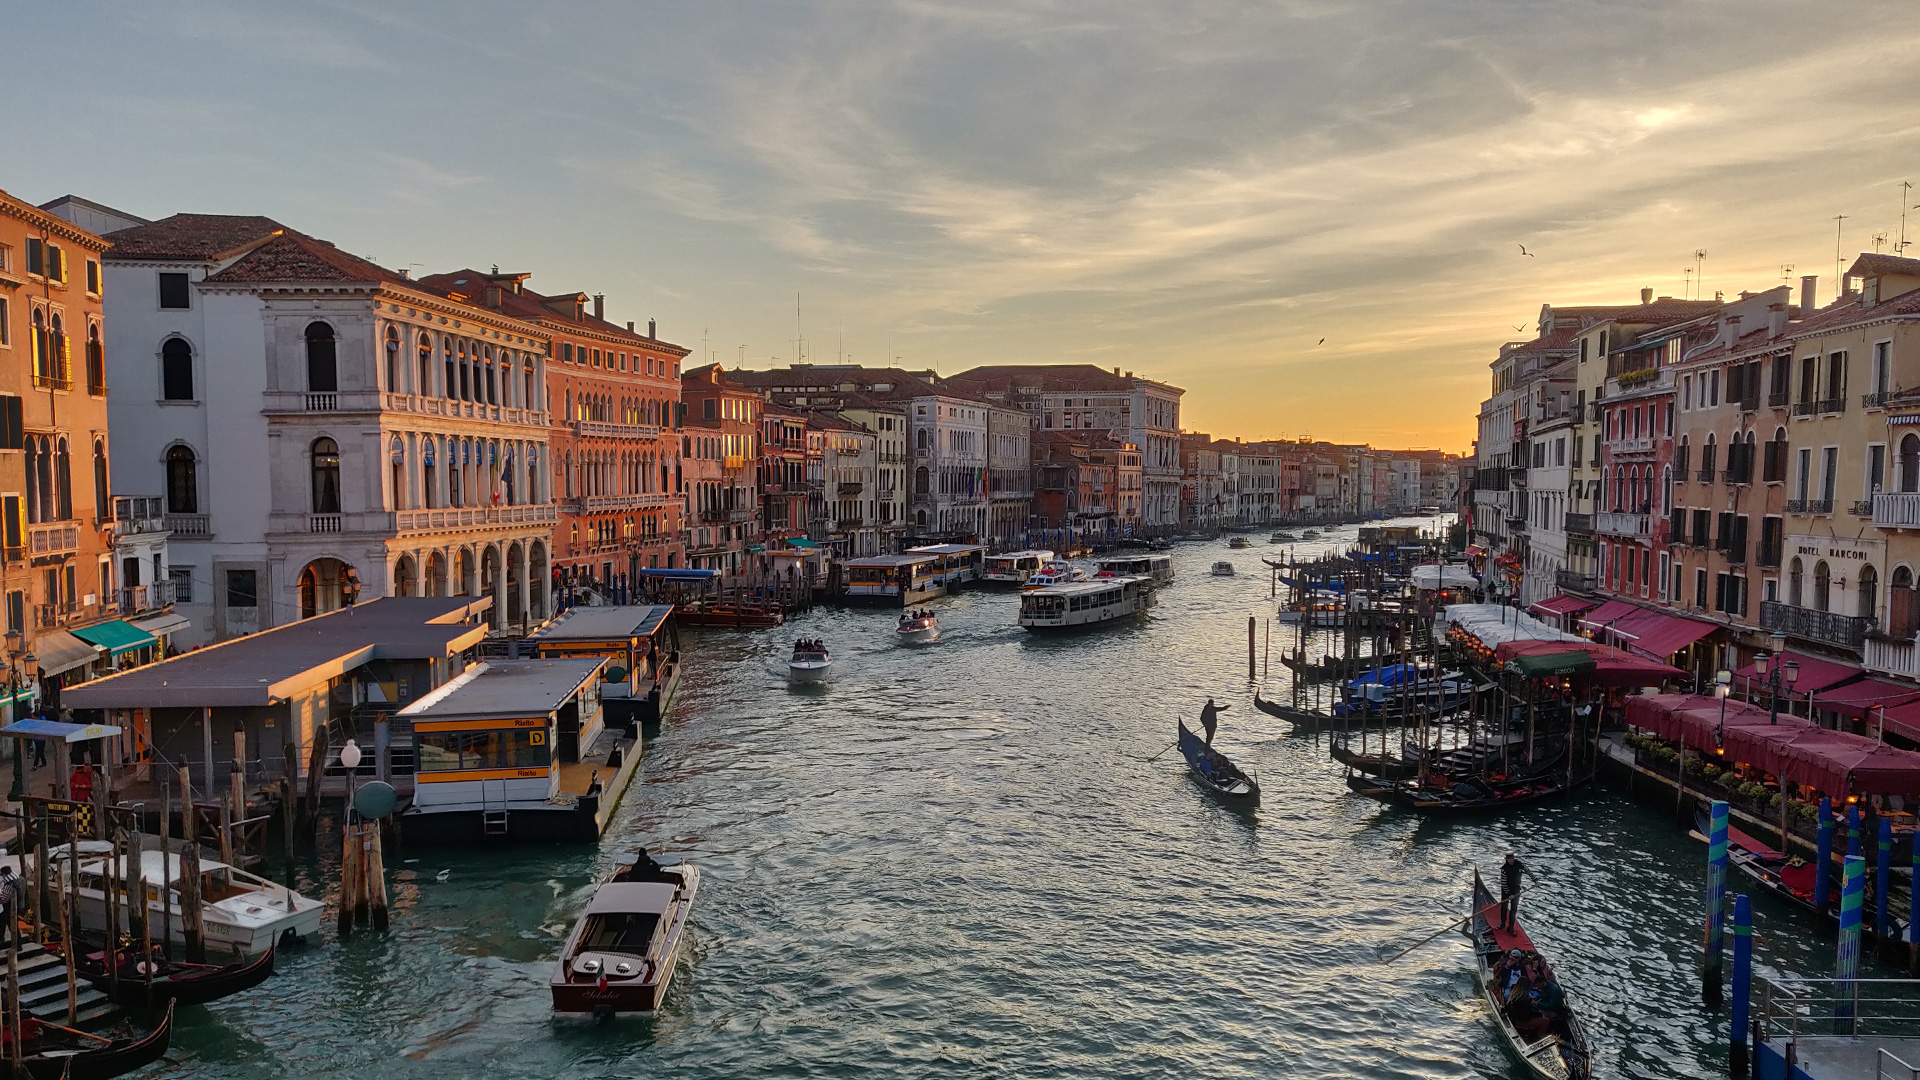
natural, waterway, body of water, canal, boat, channel, town, water transportation, city, vehicle, sky, human settlement, building, watercraft, gondola, tourism, mixed use, travel, vacation, evening, river